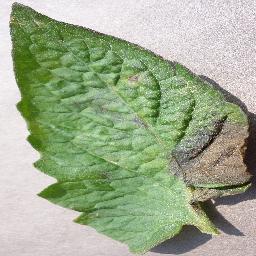
Label: Tomato___Late_blight